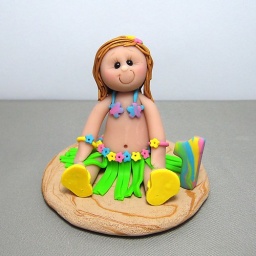
handmade using polymer clay. little hula girl sitting in the sand. birthday cake topper